Kennedy baronets of Johnstown Kennedy (1836)

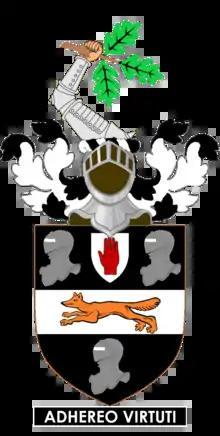
Arms of Baronets of Johnston Kennedy: Sable on a Fess Argent between three Esquire's Helmets close a Fox courant proper; Crest: A Dexter Arm embowed in armour proper holding a Branch of Oak also proper; Motto: "Adhereo virtuti" (I adhere to virtue)

The Kennedy baronetcy, of Johnstown Kennedy in the County of Dublin, was created in the Baronetage of the United Kingdom on 18 July 1836 for John Kennedy.